Breitling (Bay of Wismar)

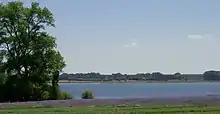
The Breitling between Poel and the mainland

The Breitling is a narrow strait in the Baltic Sea between the island of Poel and the mainland in the northeast of the district of Nordwestmecklenburg. It links the sheltered part of the Bay of Wismar, beginning south of Poeldamm, with the Salzhaff (into which estuaries of the Zaufe and Gollwitz empty).